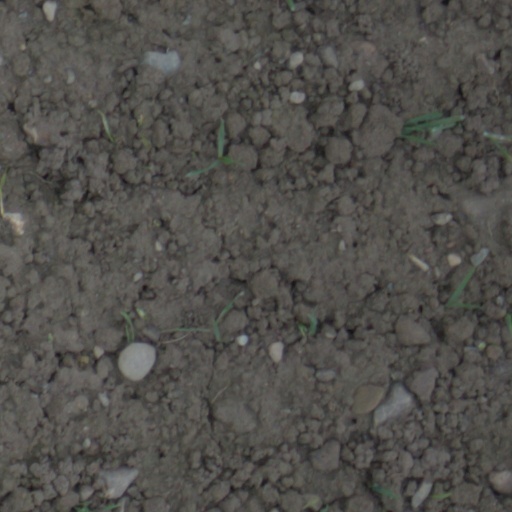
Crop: wheat